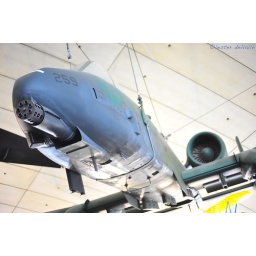
Low flying tank-busting ground attack aircraft in USAF service from 1976.